David Canning

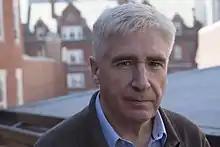
by Claudette Agustin

David Canning is a British economist. He is Richard Saltonstall Professor of Population Sciences and Professor of Economics and International Health at the Harvard School of Public Health. He holds a Ph.D. in economics from Cambridge University and is deputy director of the Program on the Global Demography of Aging. Before assuming his role at the Harvard School of Public Health, Canning held faculty positions at the London School of Economics, Cambridge University, Columbia University, and Queen's University Belfast, where he received his B.A. in economics and mathematics.